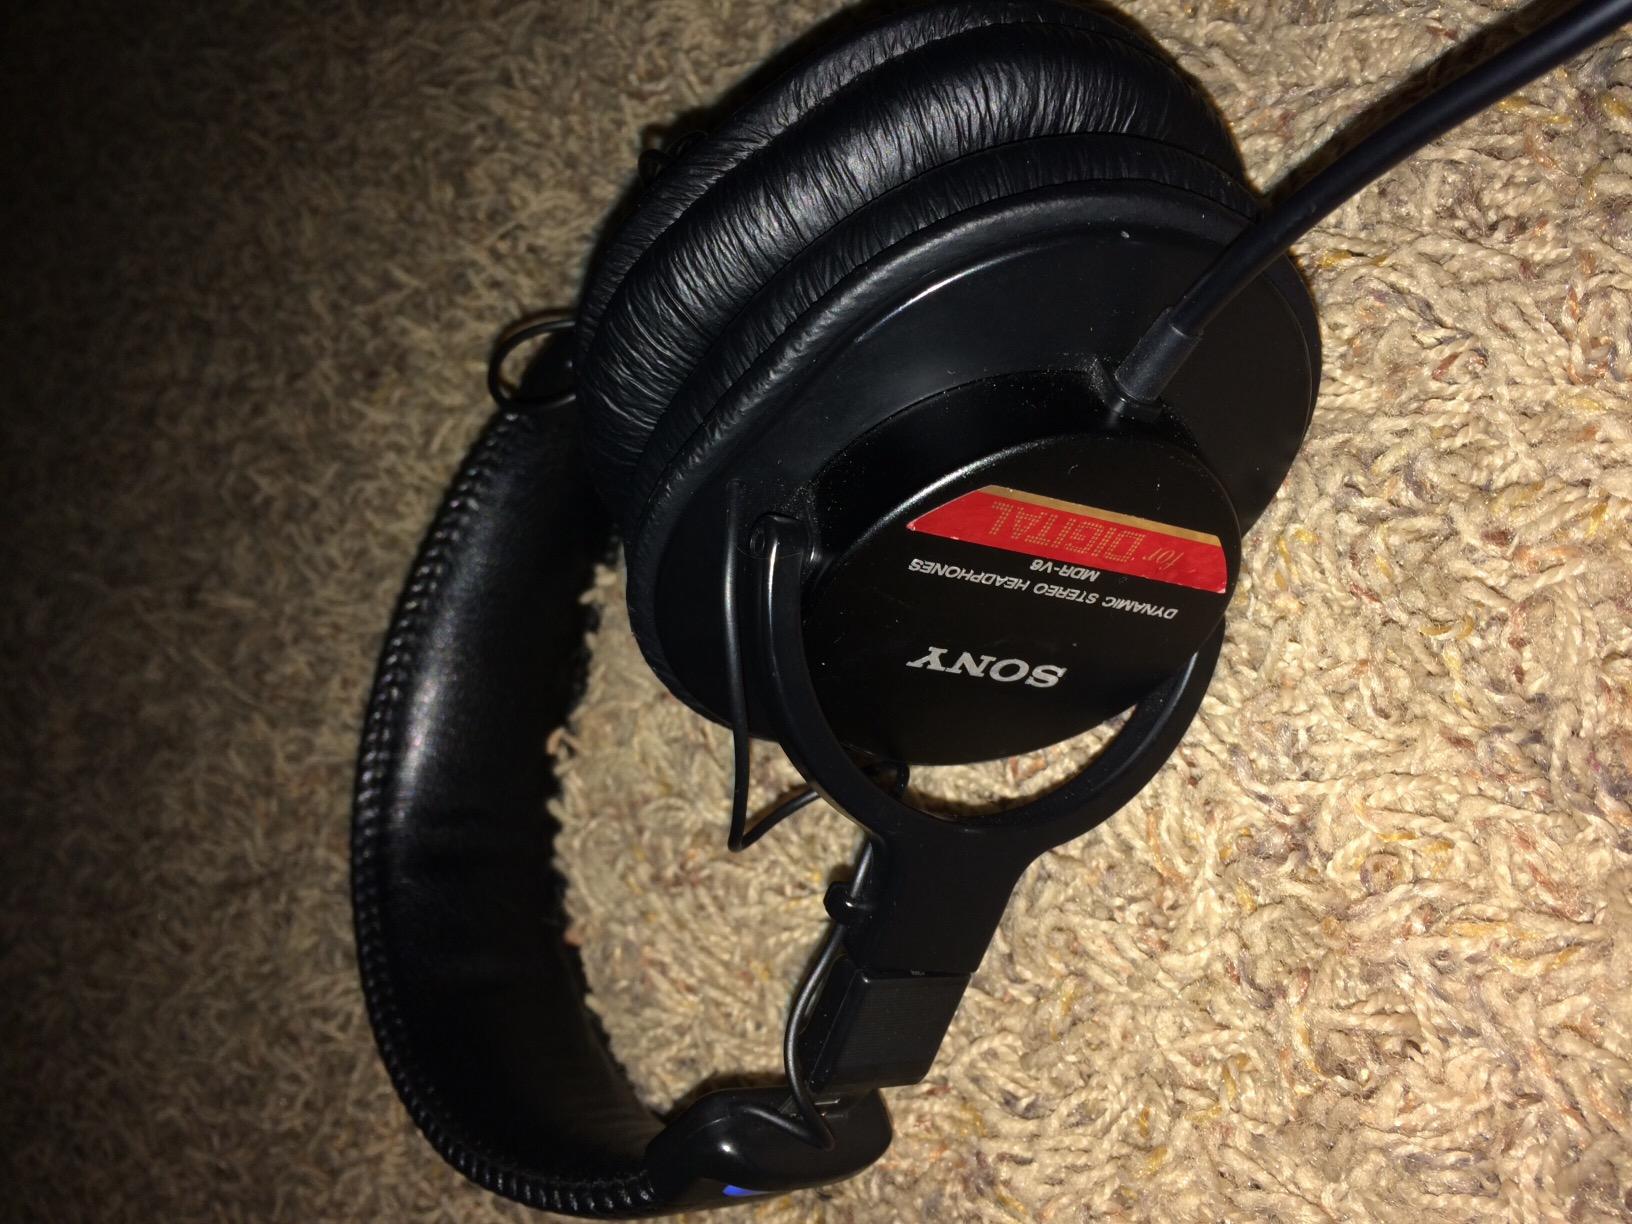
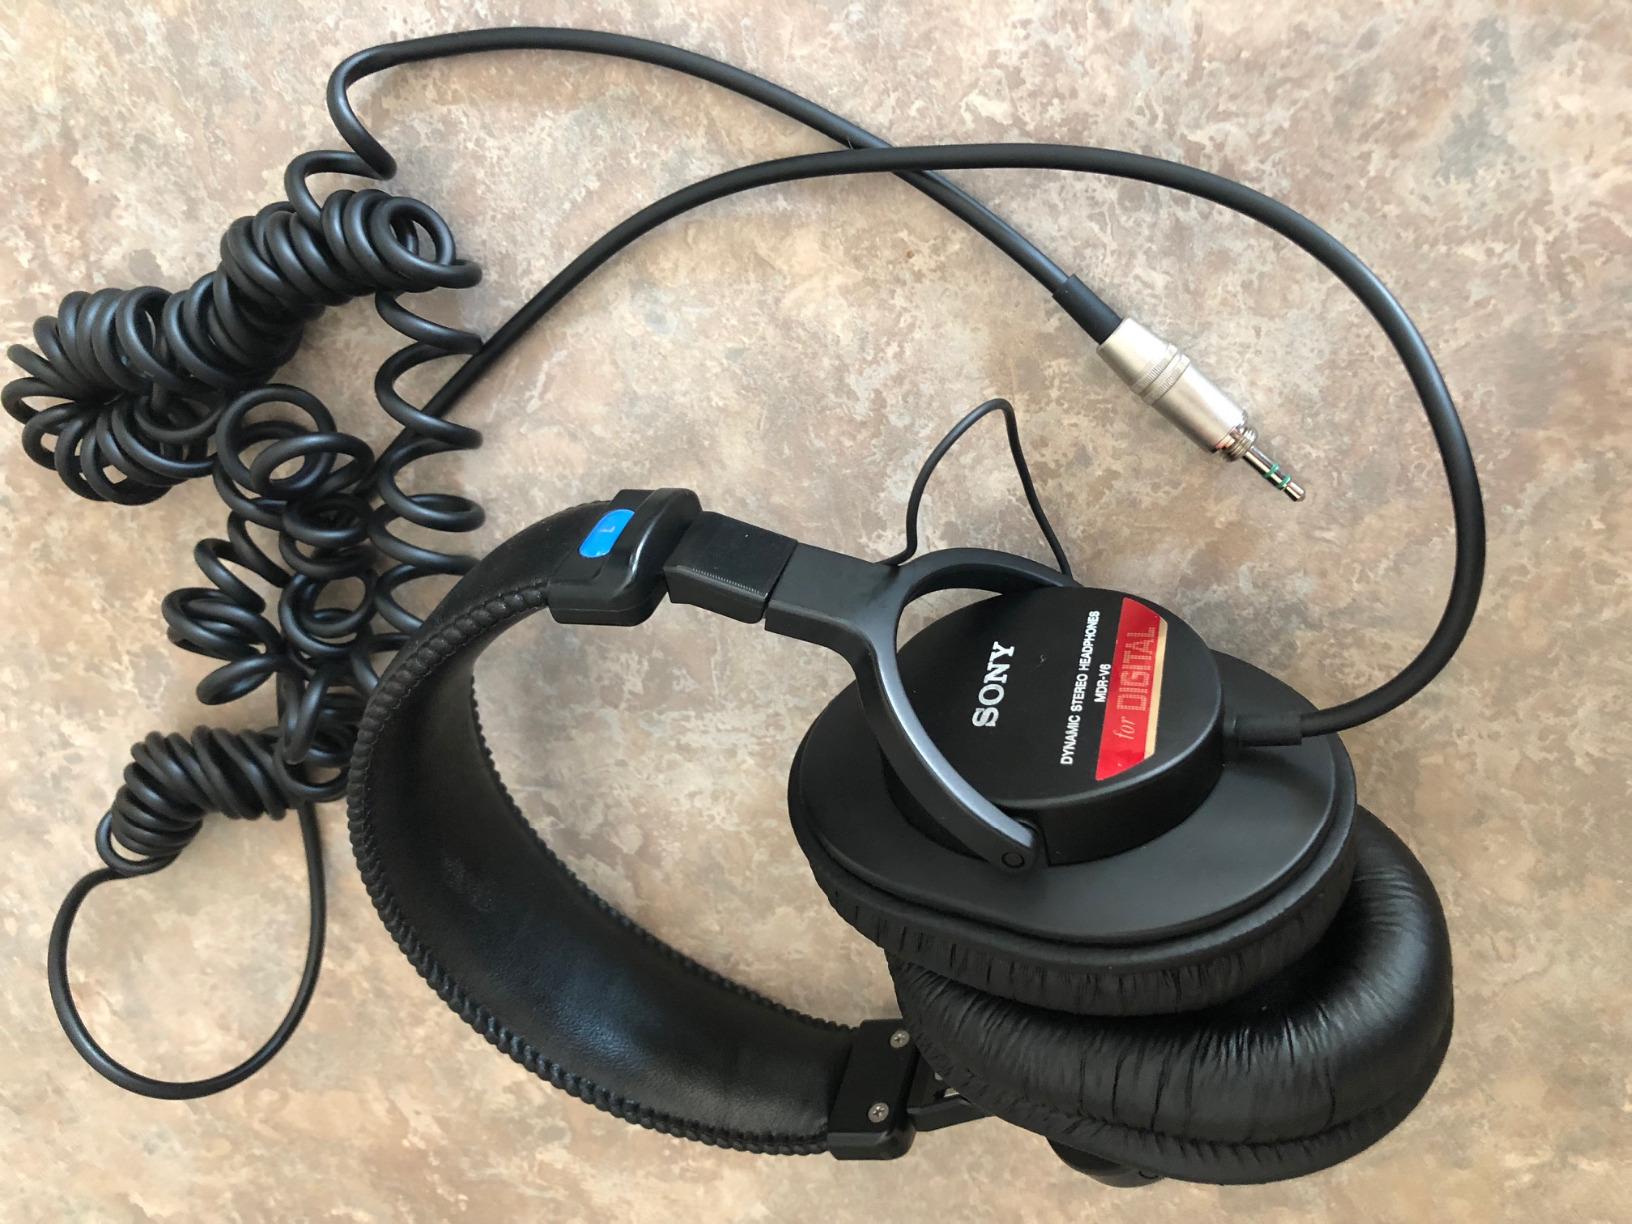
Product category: headphones
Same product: yes